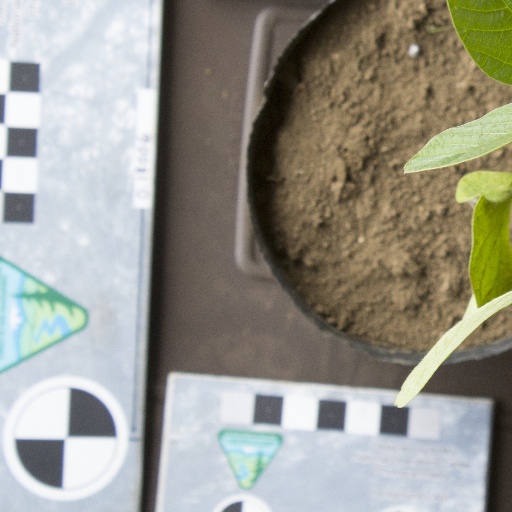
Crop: soybean